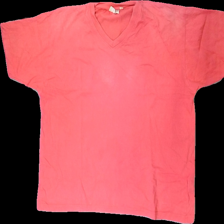
View: front
Type: T-shirt
Category: Ladies
Brand: Cappuchini
Colors: Pink
Material: 100% cotton
Cut: Regular
Size: M
Season: All
Stains: Major
Damage: outwashed
Price range: <50
Recommended usage: Recycle